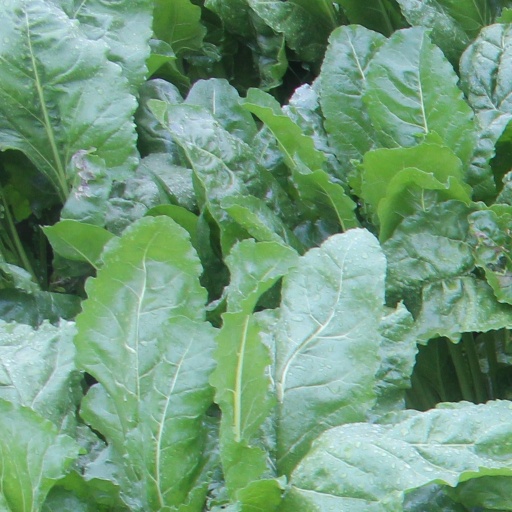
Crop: sugar beet